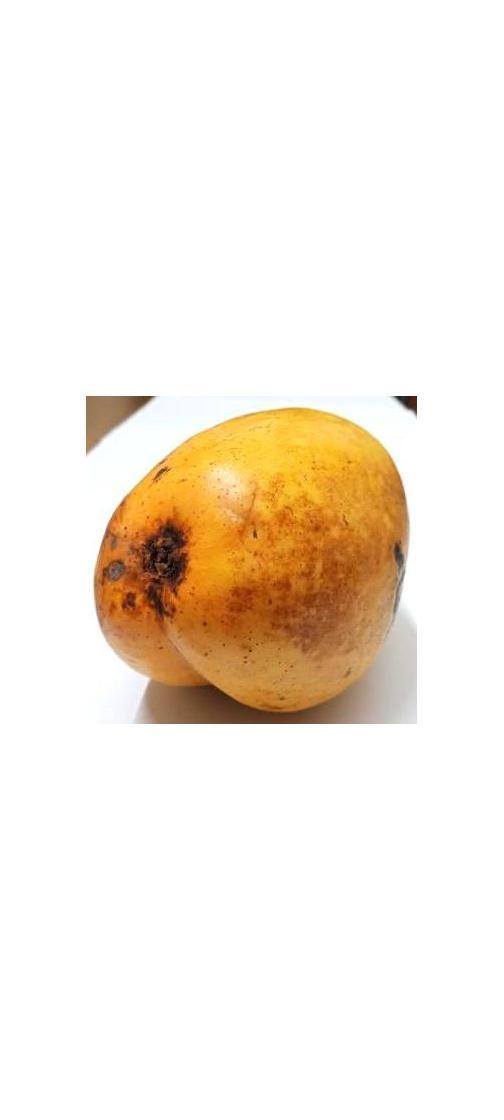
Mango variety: Bari-11